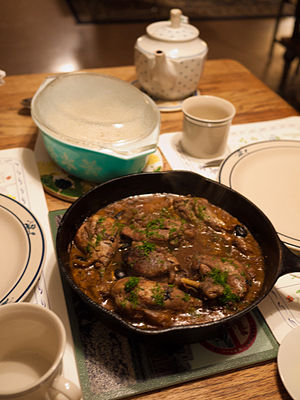
Kylling Marengo
Kylling Marengo.
Chicken Marengo er fransk ret, der består af kylling sautéret i olie med hvidløg og og tomat, der serveres sammen med spejlæg og krebs. Retten minder om kylling à la Provençale, men hvor tilføjelsen af æg og krebs, som er traditionel for Kylling marengo, bliver udeladt. Den oprindelige ret blev navngivet for at fejre Slaget ved Marengo under Napoleonskrigene i juni 1800.